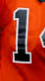
Number: 1